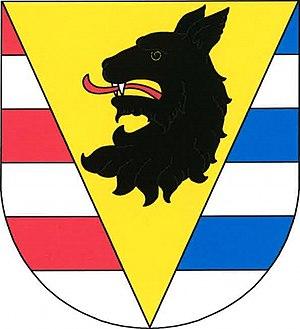
Všetaty est un bourg du district de Mělník, dans la région de Bohême-Centrale, en République tchèque. Sa population s'élevait à 2 319 habitants en 2020.